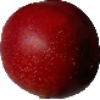
Label: nectarine